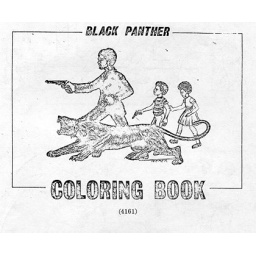
under the nixon administration, the fbi created a black panther coloring book